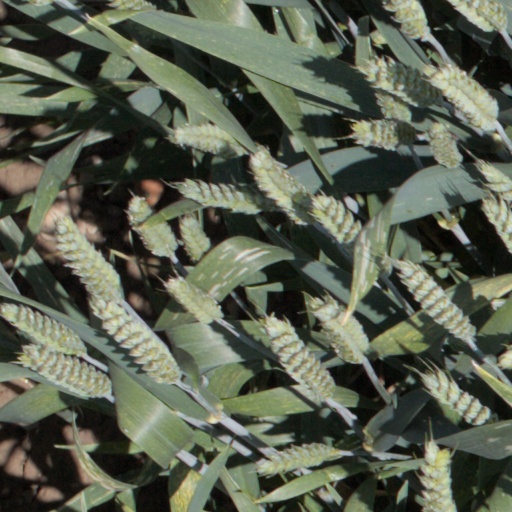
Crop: wheat